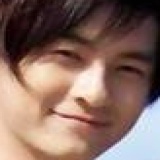
diễn viên Trịnh Nguyên Sướng